Anarchism in Spain

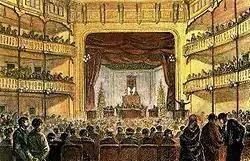
An etching of the 1870 Barcelona Workers' Congress

On June 18, 1870, the First Spanish Workers' Congress convened at the , where delegates from 150 workers' associations met, along with thousands of common workers observing ("occupying every seat, filling the hallways, and spilling out beyond the entrance". The agenda was closely guided by the anarchists around Rafael Farga i Pellicer, who opened the congress with a declaration against the state and proposed an distinctly anarchist program for the Spanish Regional Federation of the IWA (FRE-AIT). Despite the clear dominance of anarchism within the Congress, there also existed three other main tendencies: the "associatarians" that were interested in the cultivation of cooperatives, the "politicians" that wanted to mobilize workers to participate in elections, and the "pure-and-simple" trade unionists that were focused on immediate workplace struggles. There was a particularly sharp conflict between the anarchists, who advocated for abstentionism and direct action, and the "politicians", during which congress took a line of compromise regarding electoralism: allowing individual members to participate in elections if they wished, but also committing itself officially to abstentionism and anti-statism. Congress also adopted a "dual structure" for the FRE-AIT whereby workers would be organized into both trade unions based on their profession and local federations based on their location, which could then federate together from the bottom-up, laying an anti-bureaucratic and decentralist foundation for syndicalism in Spain.